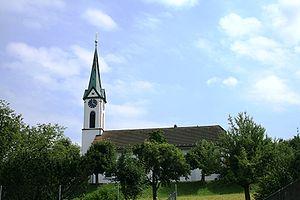
Safenwil est une commune suisse du canton d'Argovie, située dans le district de Zofingue.